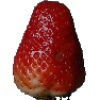
Label: Strawberry 1